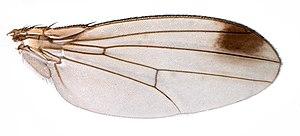
La communication est l’échange d’informations entre un émetteur et un receveur. Dawkins et Krebs définissent la communication comme étant l’action d’un émetteur qui influence le système sensoriel d’un récepteur, ce qui change le comportement du récepteur au bénéfice du premier, le bénéfice se manifestant par une augmentation de la fitness de l’émetteur.